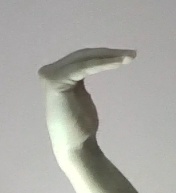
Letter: haa